Nirakudam

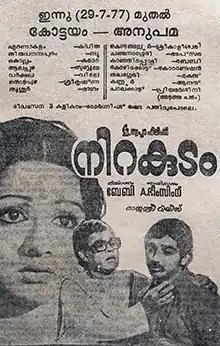
Poster

Nirakudam is a 1977 Indian Malayalam-language film, directed by A. Bhimsingh and produced by Baby. The film stars Kamal Haasan, Sudheer, Sridevi, Sukumari, Kaviyoor Ponnamma and Adoor Bhasi. It is a remake of the director's own Tamil film "Bhaaga Pirivinai" (1959). The film was released on 29 July 1977 and emerged a commercial success.